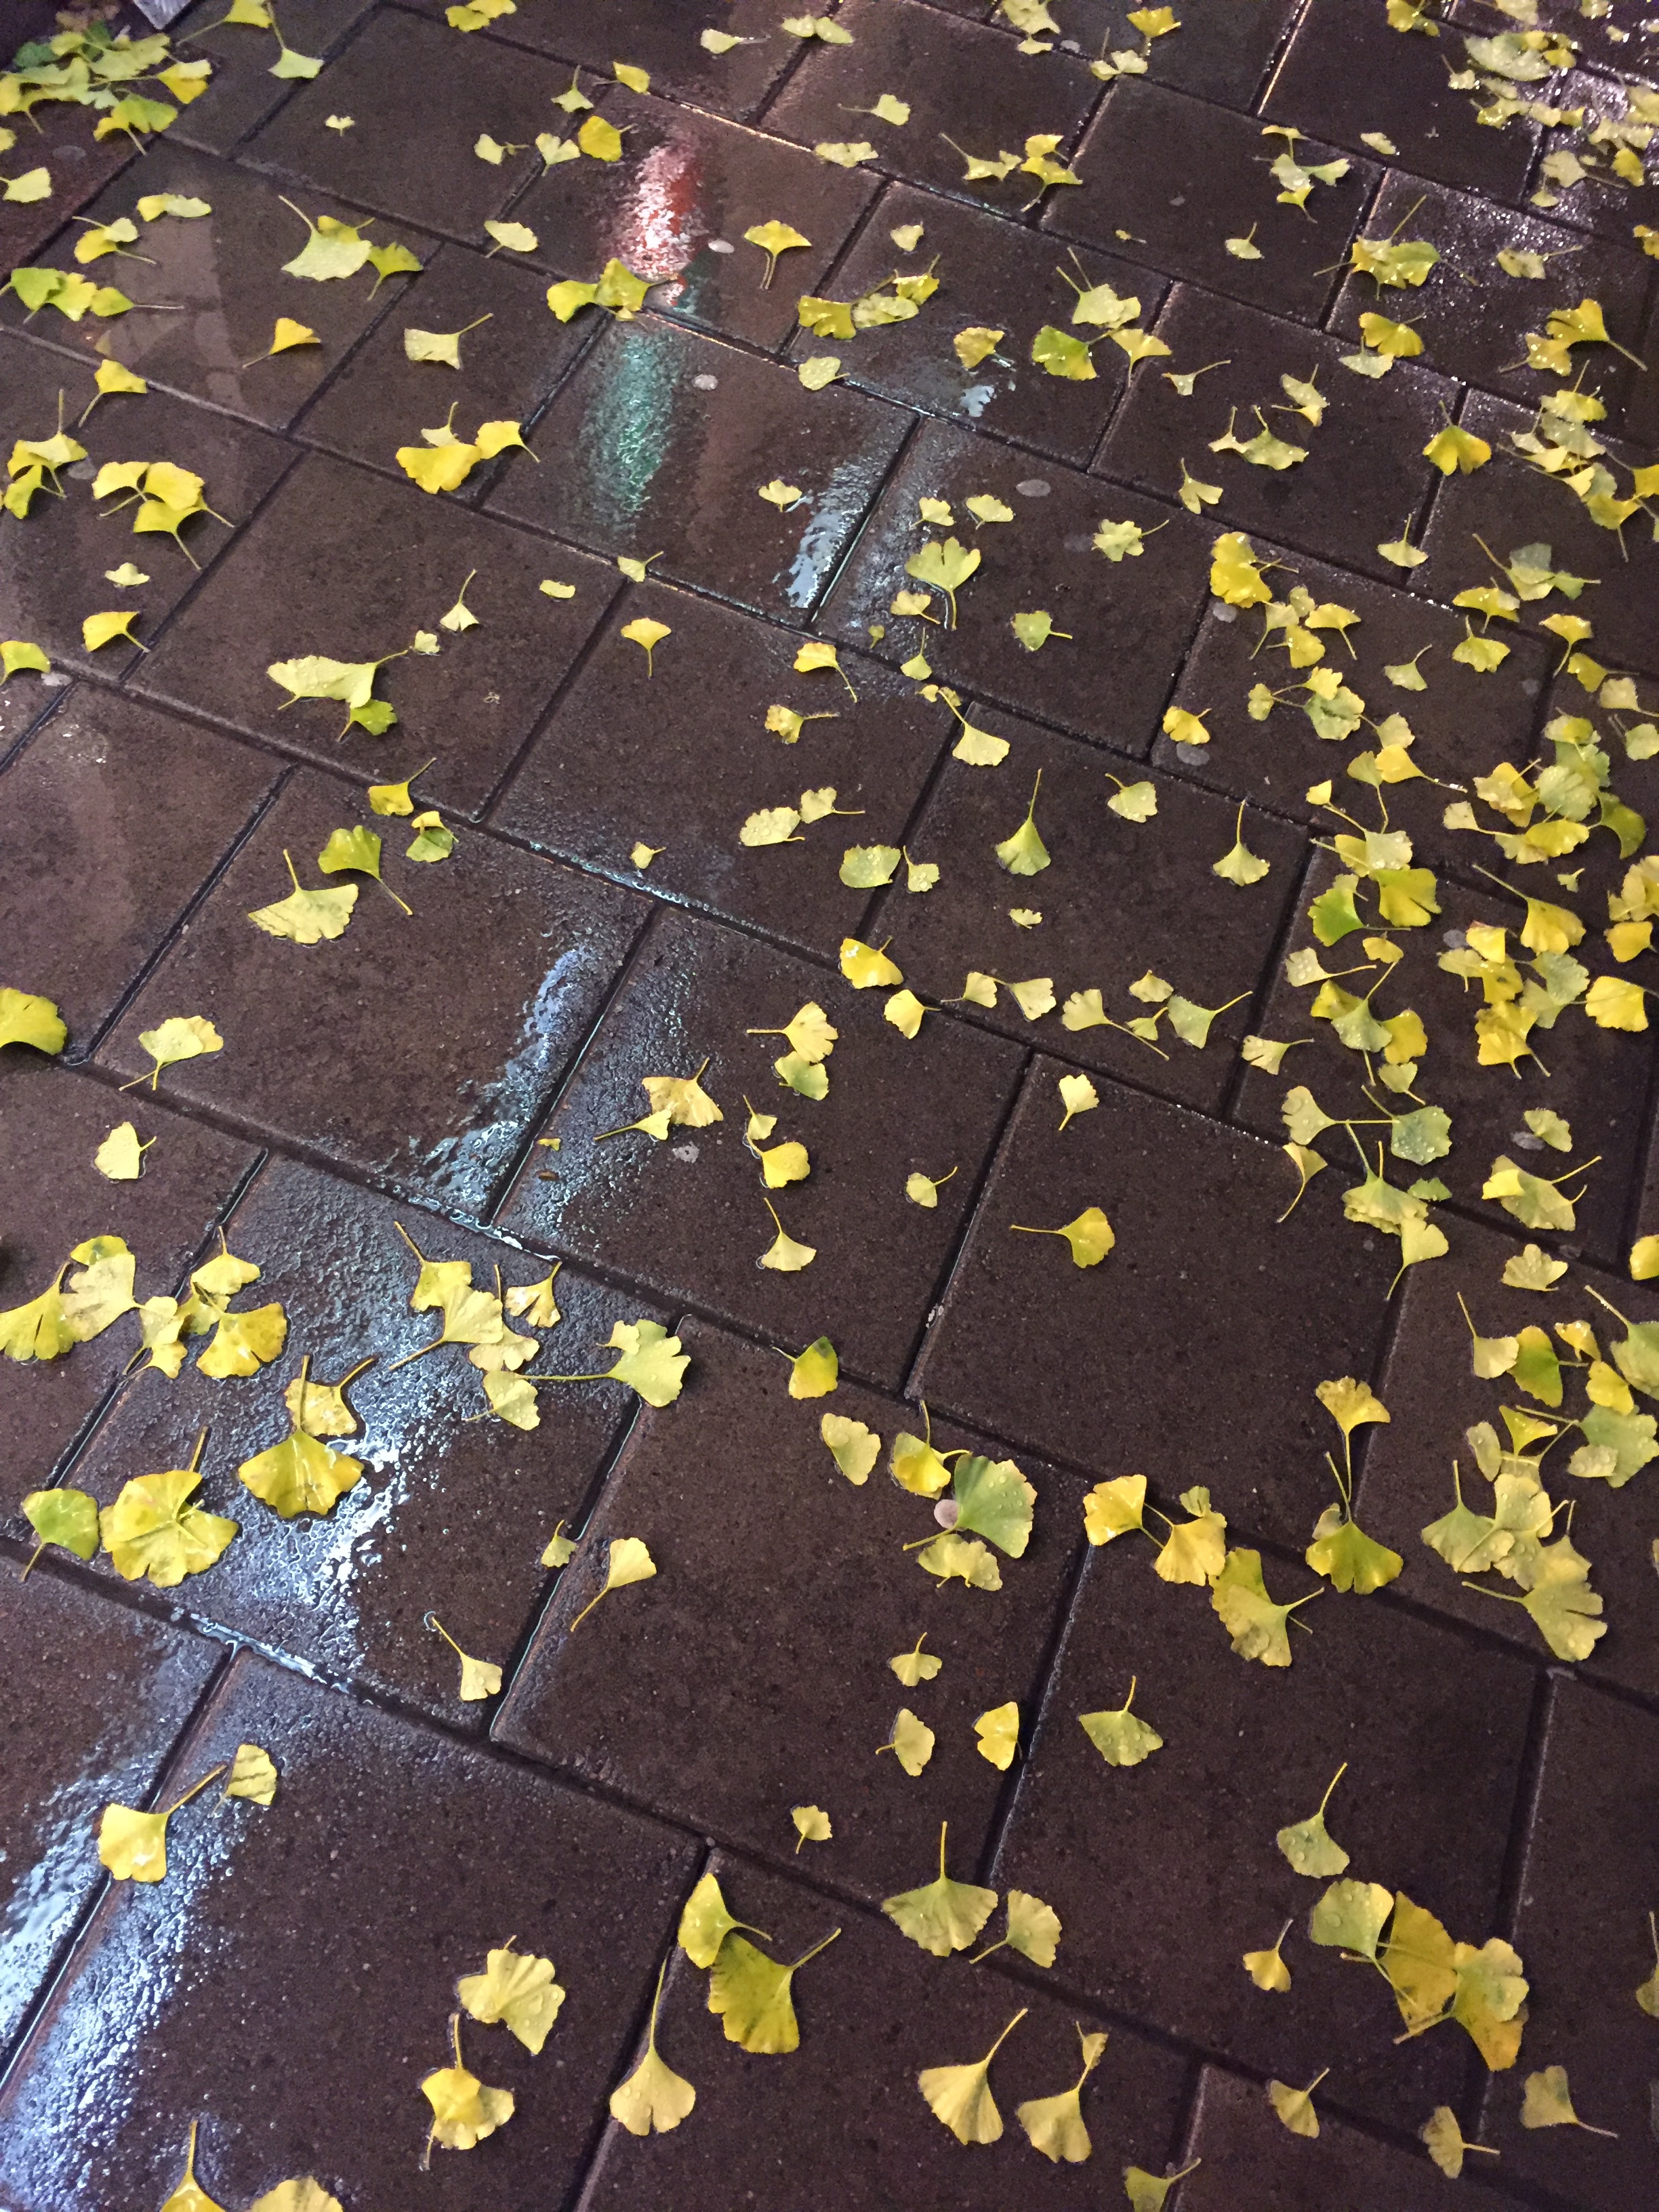
rain, leaf, sidewalk, flower, pattern, green, autumn, soil, yellow, textile, art, design, yellow leaves, flooring